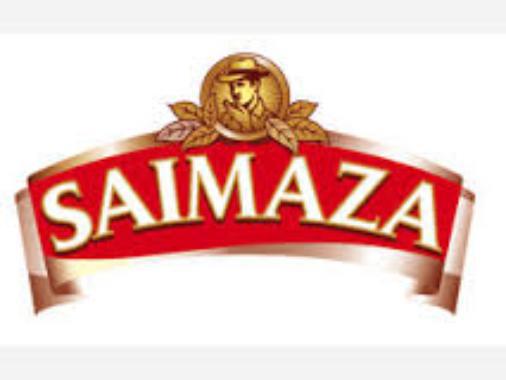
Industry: Food